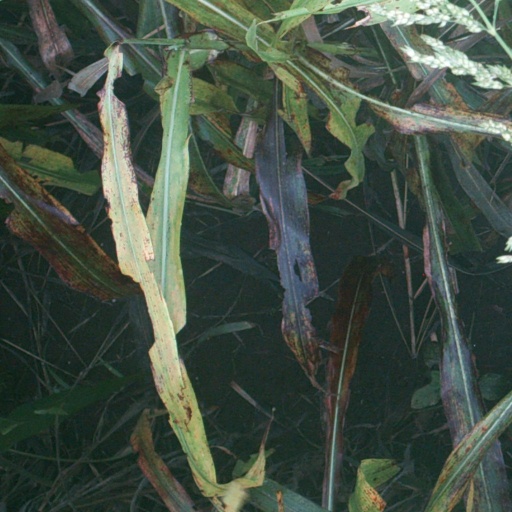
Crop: sorghum